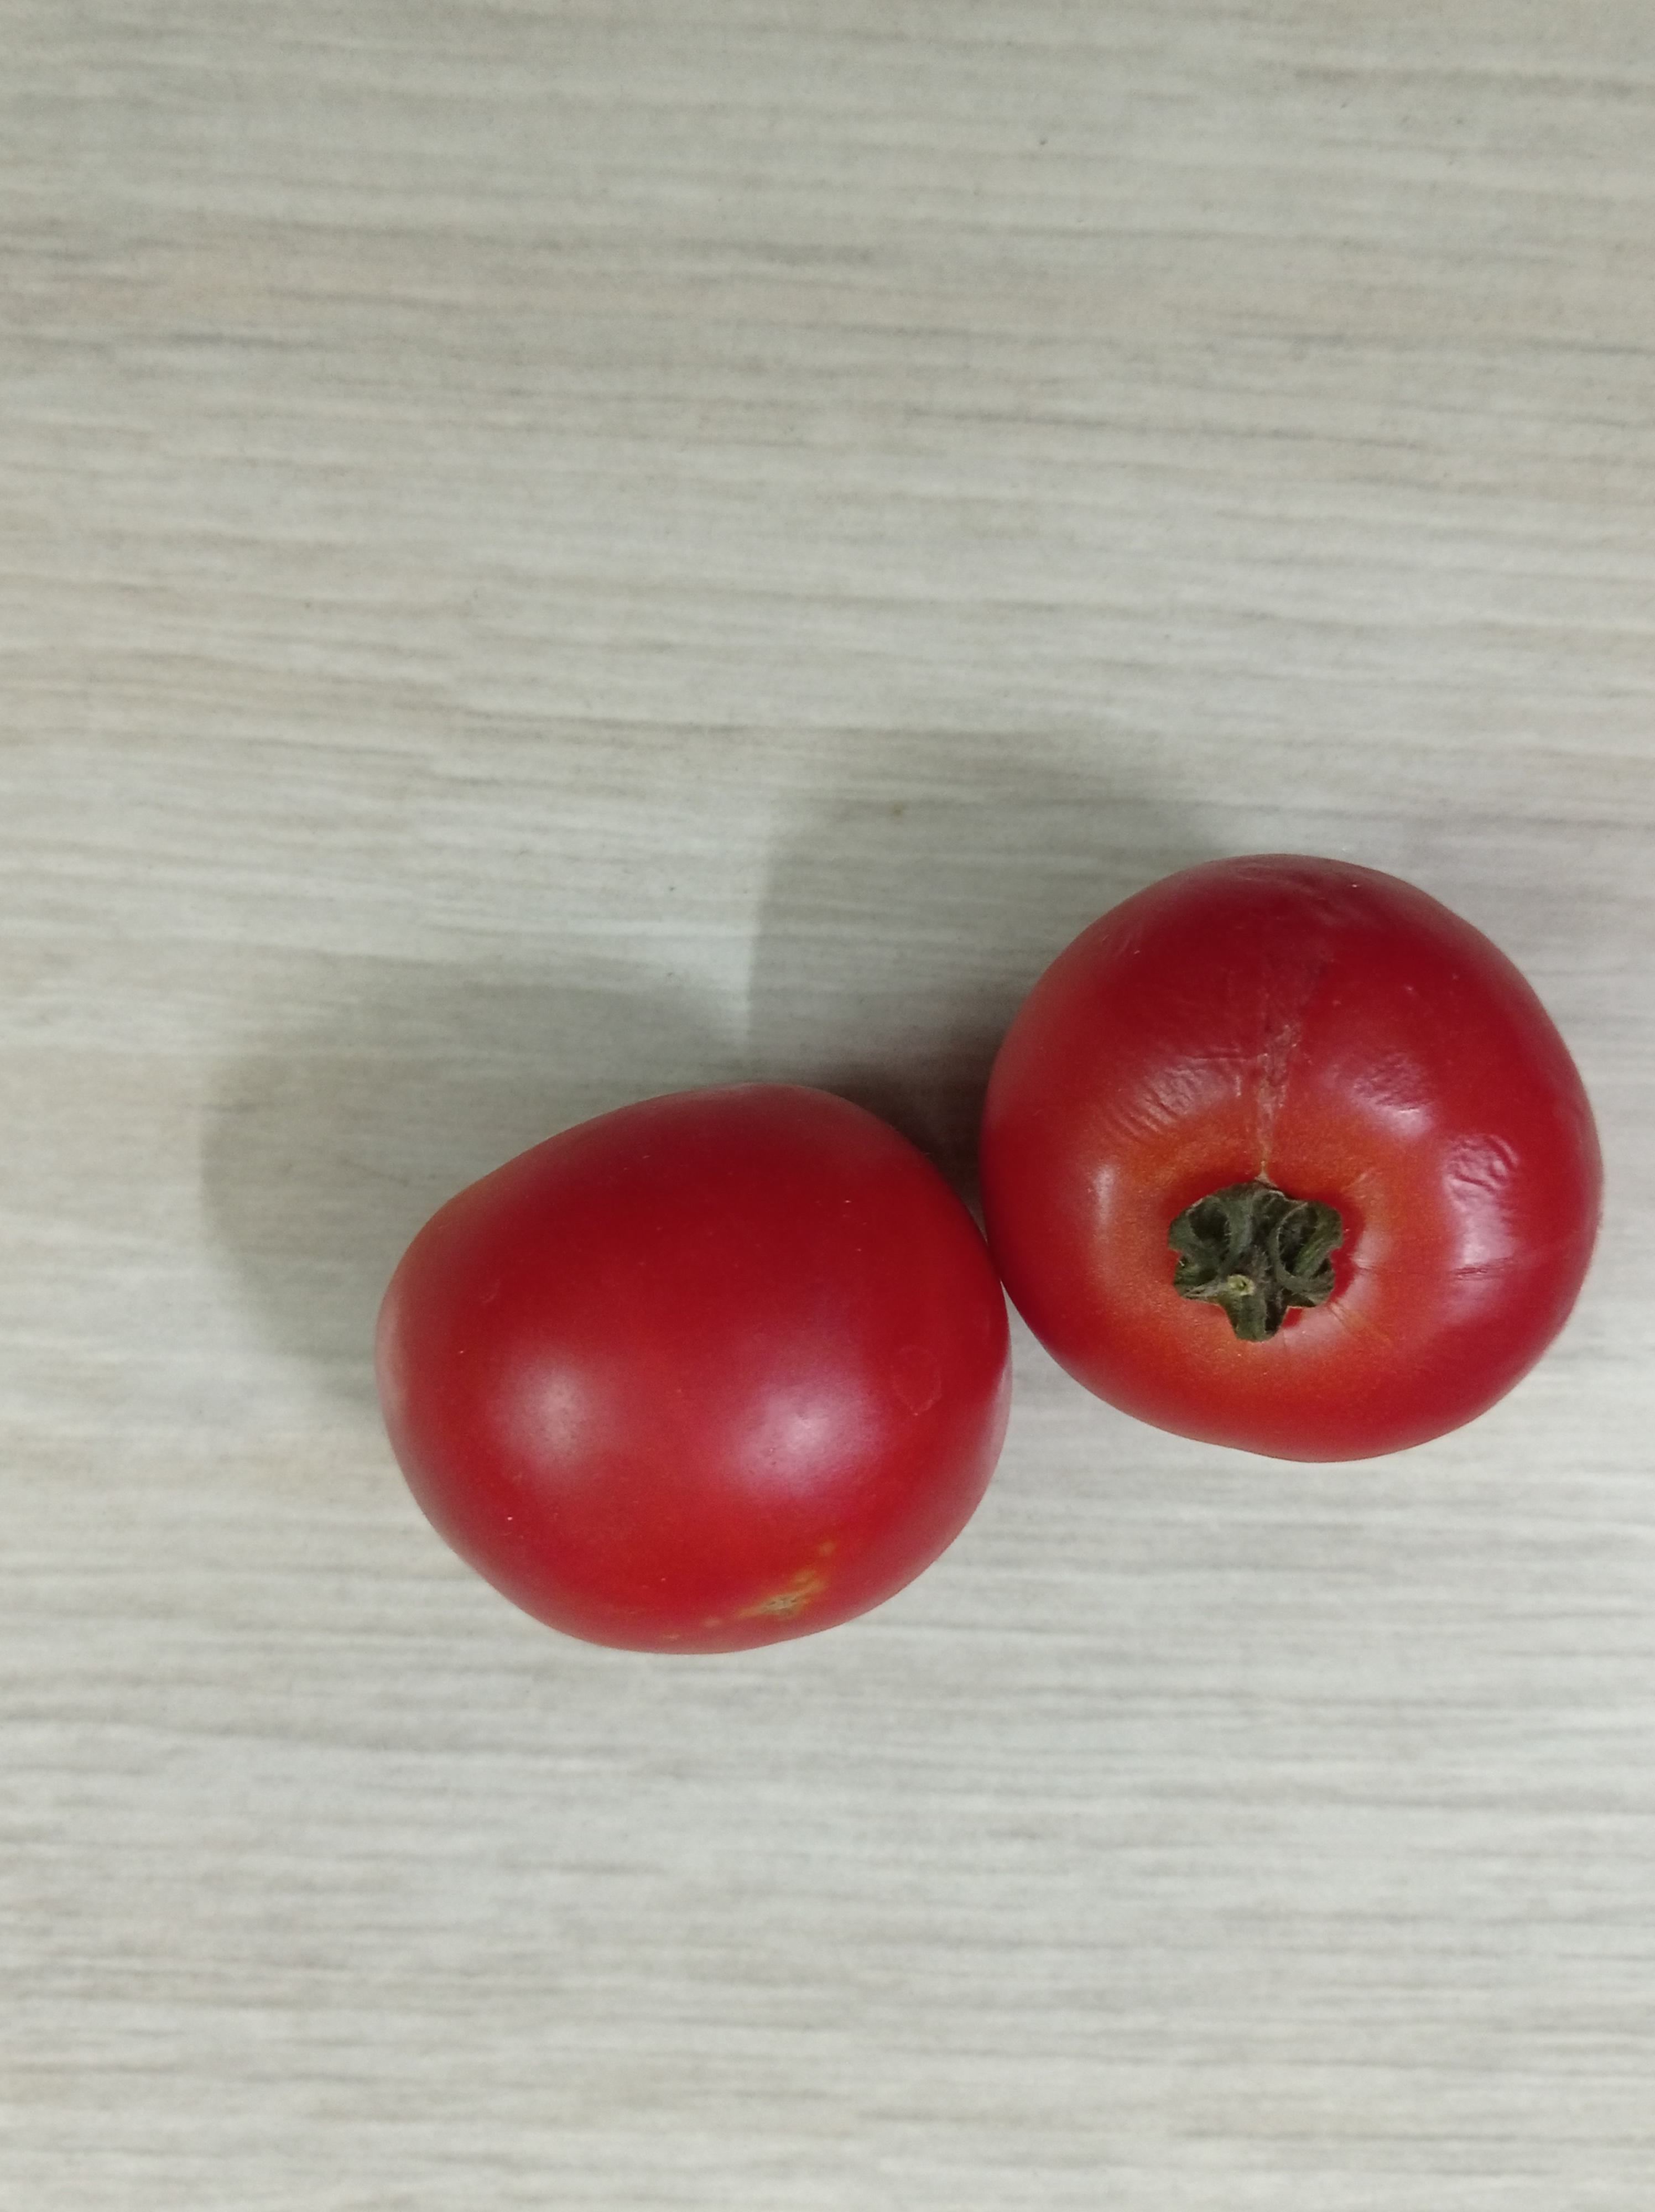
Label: Fresh